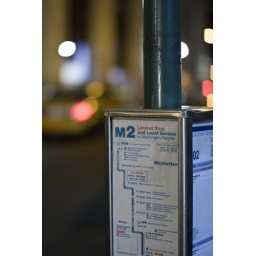
bus stop sign on 25th St. in NYC